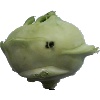
Label: Kohlrabi 1